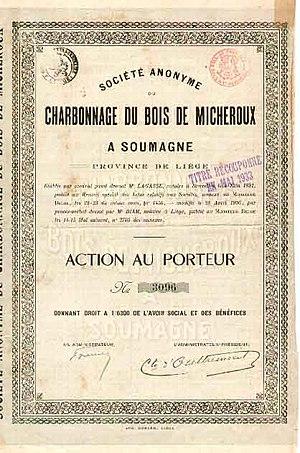
La Société anonyme du Charbonnage du Bois de Micheroux à Soumagne est une ancienne société charbonnière de la région de Liège, dont la concession se situait sur les territoires des anciennes communes de Micheroux et Soumagne, dorénavant entièrement Soumagne, au cœur du plateau de Herve, à l'est de Liège.